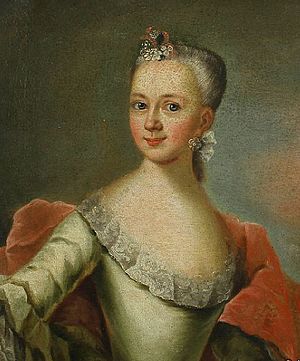
Madam Hansen
Cathrine Marie Mahs Hansen var Frederik V's yndlingselskerinde, og sammen fik de fire døtre og en søn. Sønnen levede dog kun ½ år, og den adlede slægt uddøde på mandslinjen.